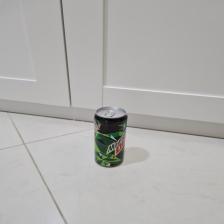
Label: cans